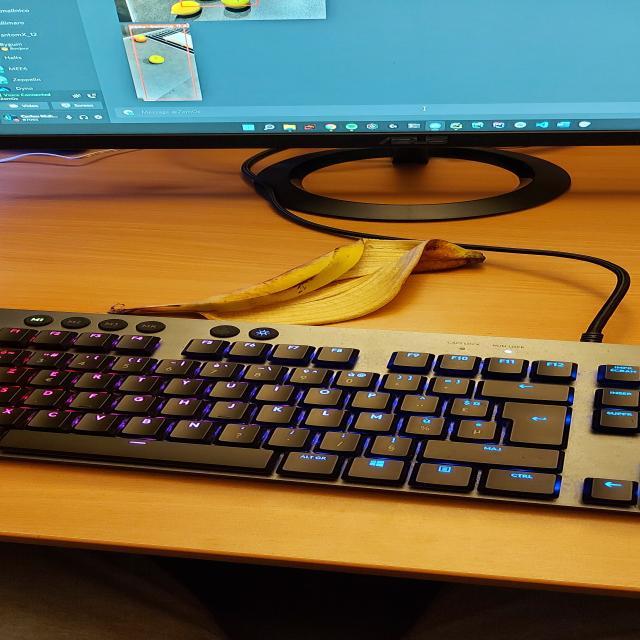
Label: bananas